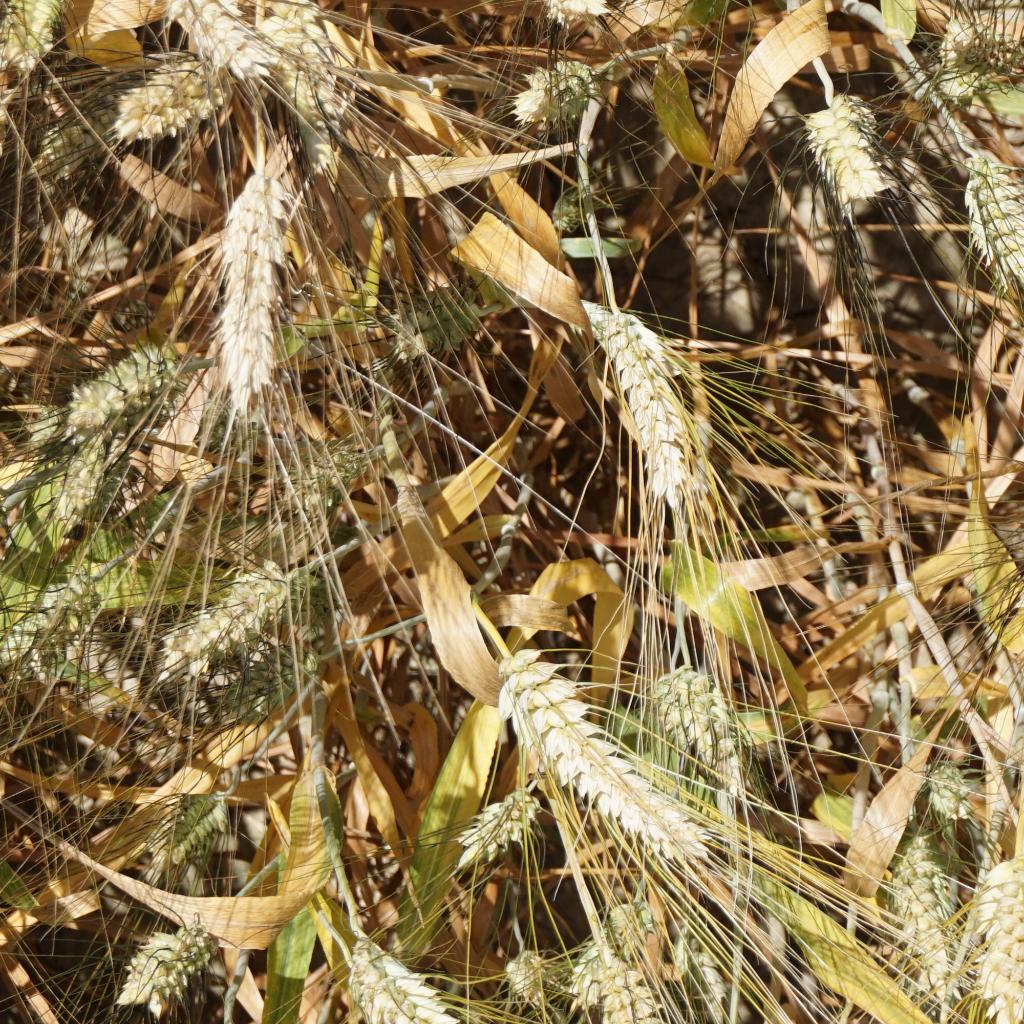
Country: France
Location: Gréoux
Wheat development stage: Filling - Ripening